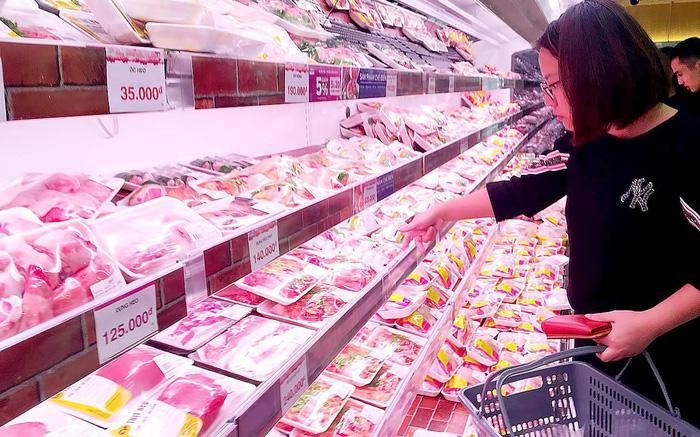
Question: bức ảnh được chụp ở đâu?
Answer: bức ảnh được chụp ở siêu thị